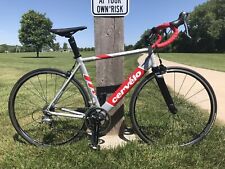
Vehicle type: Bikes